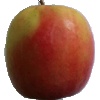
Label: apple_pink_lady